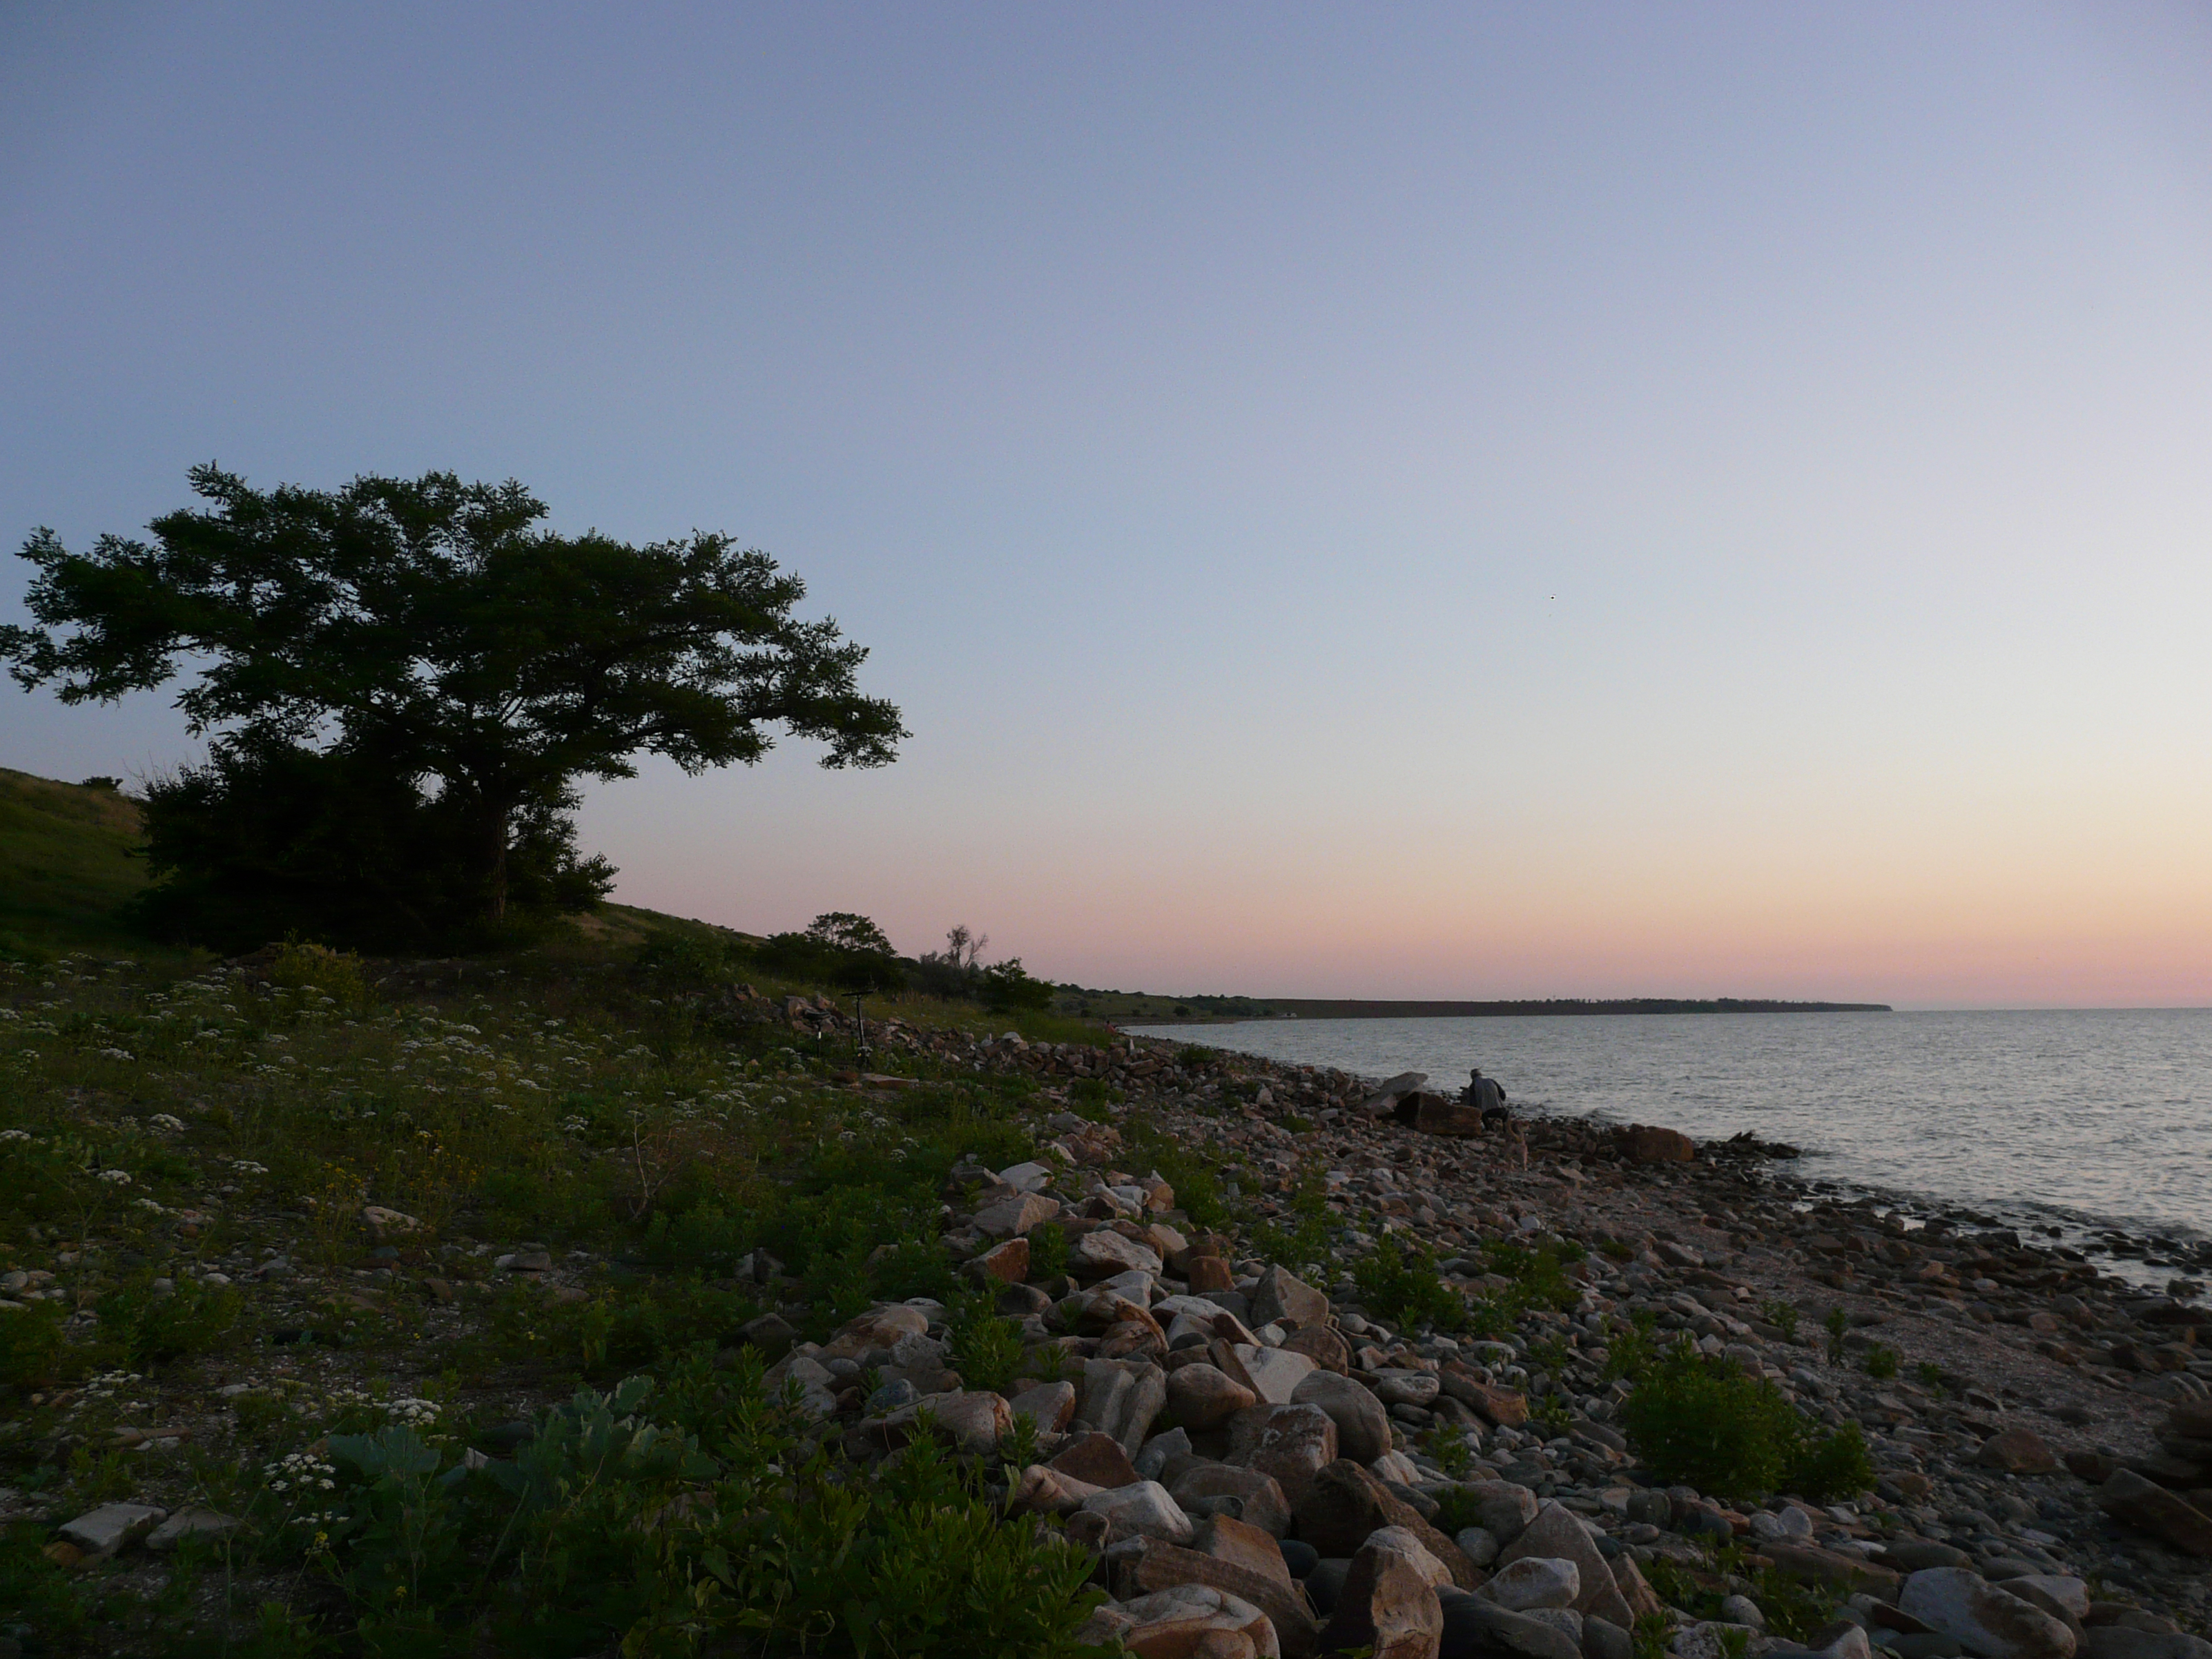
beach, cargo transportation, landscape, port, resort, sea, ships, sky, sunset, surf, vacation, waves, plant, water, natural landscape, tree, coastal and oceanic landforms, wood, grass, headland, horizon, lake, hill, shore, rock, grassland, wind wave, coast, reservoir, cape, ocean, sunrise, dawn, bay, evening, road, dusk, klippe, loch, afterglow, soil, tropics, sound, promontory, mountain, Raised beach, inlet, pasture, wave